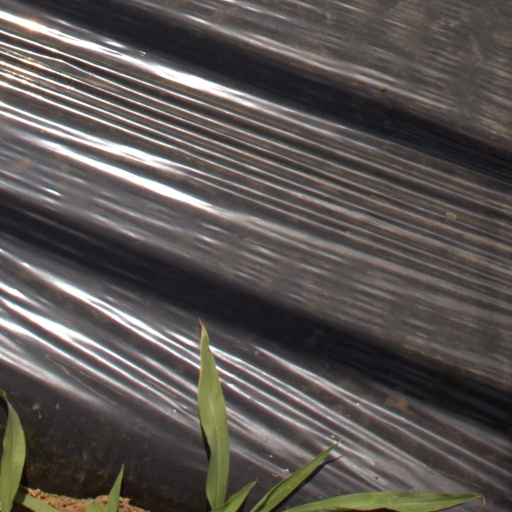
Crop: Jerusalem artichoke